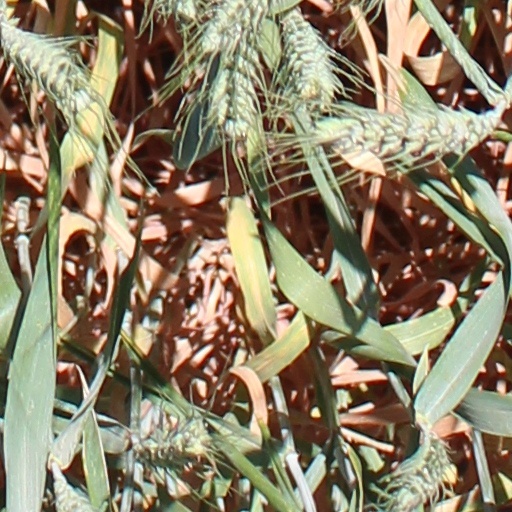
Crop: wheat